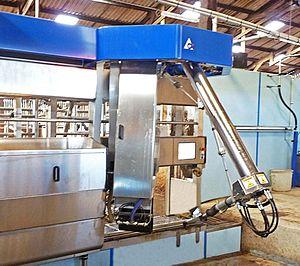
La plomberie est un métier très ancien, dont l'origine remonte à la construction des pyramides en Égypte antique ; attesté par des tuyaux en cuivre vieux de 4 500 ans, c'est un métier qui n'a cessé de s'améliorer et de se développer au cours des siècles et des générations de plombiers qui l'on servi.